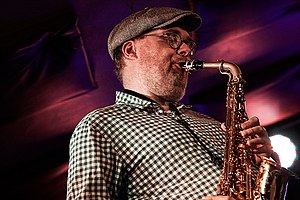
Benjamin Koppel
Benjamin Koppel med Koppel / Colley / Blade Collective, Aarhus 2017